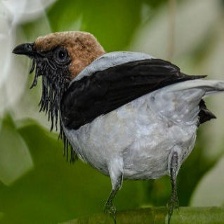
Species: BEARDED BELLBIRD
Scientific name: PROCNIAS AVERANO